Connor Sadzeck

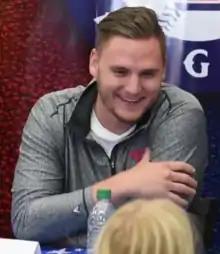
Sadzeck at Dyess Air Force Base with the Rangers in 2019

On April 1, 2019, Sadzeck was traded to the Seattle Mariners in exchange for Grant Anderson. In 20 appearances for Seattle, he posted a 2.66 ERA with 27 strikeouts across innings pitched. On October 28, Sadzeck was removed from the 40-man roster and sent outright to the Triple-A Tacoma Rainiers.